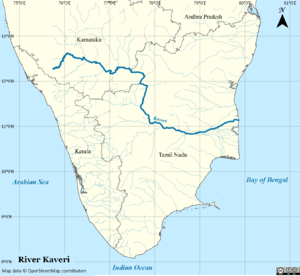
La Cauvery ou Kaveri - le Khaberos de Ptolémée - est un des principaux fleuves du sud de l'Inde, long de 950 km.
Le partage de l'eau du fleuve Kaveri est à l'origine d'un long conflit juridique, émaillé d'émeutes populaires, entre deux États de l'Inde du Sud, le Tamil Nadu et le Karnataka. La genèse du différend repose sur deux accords, conclus en 1892 et 1924, entre la Présidence de Madras et le Royaume de Mysore.